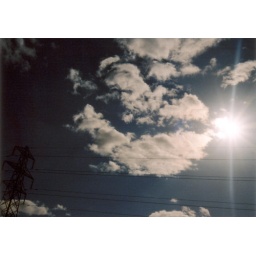
a pylon, sol, clouds and blue sky in summer time :)